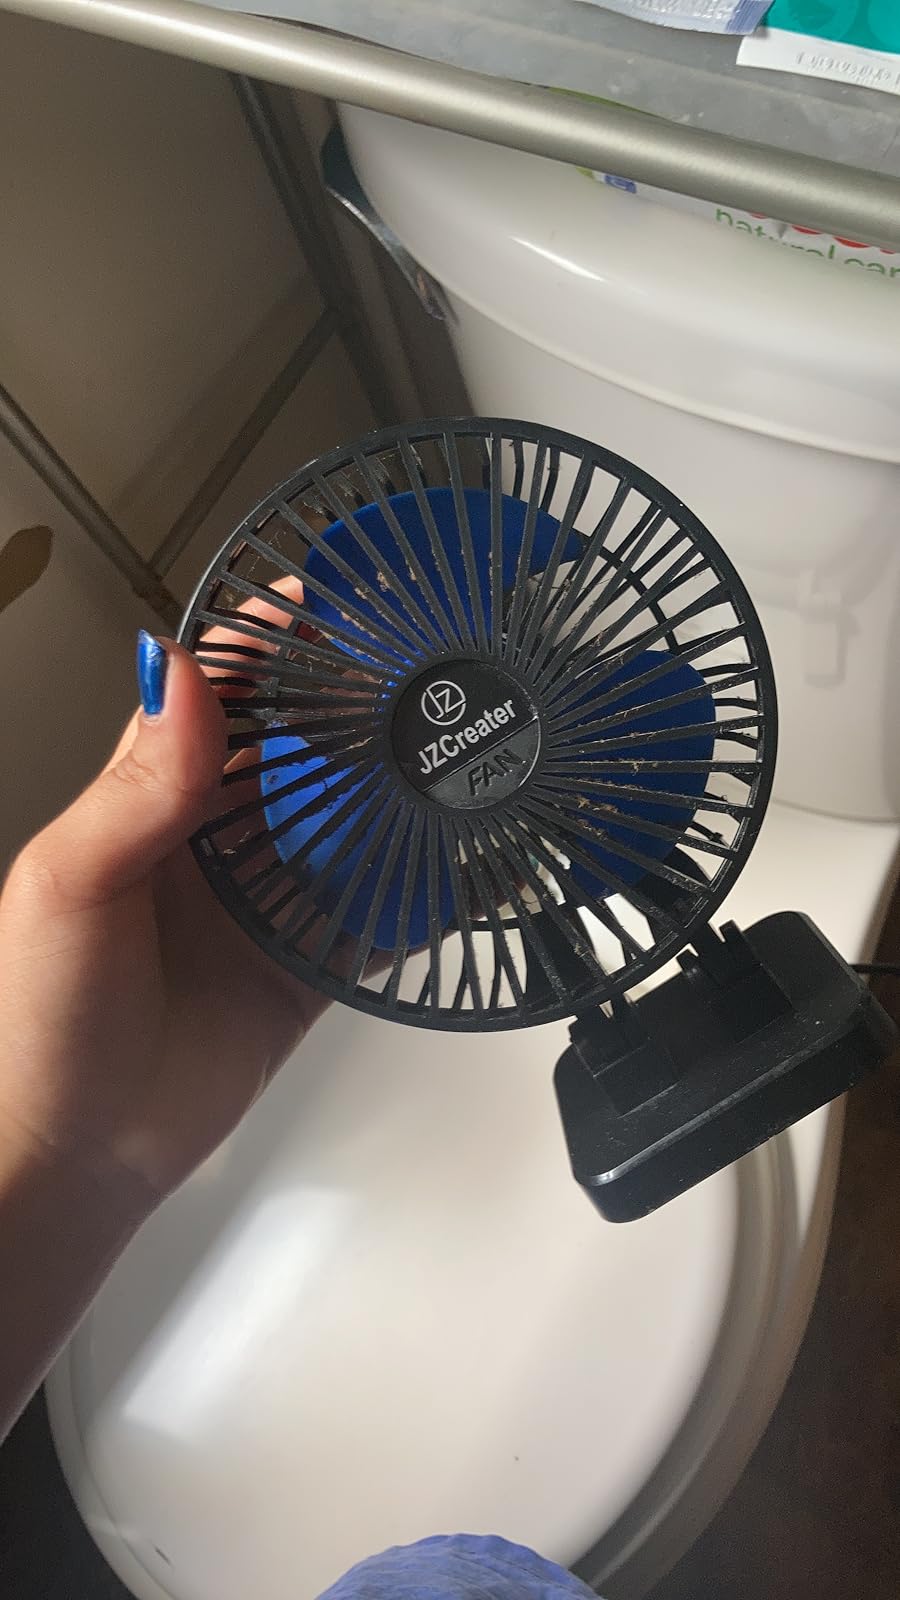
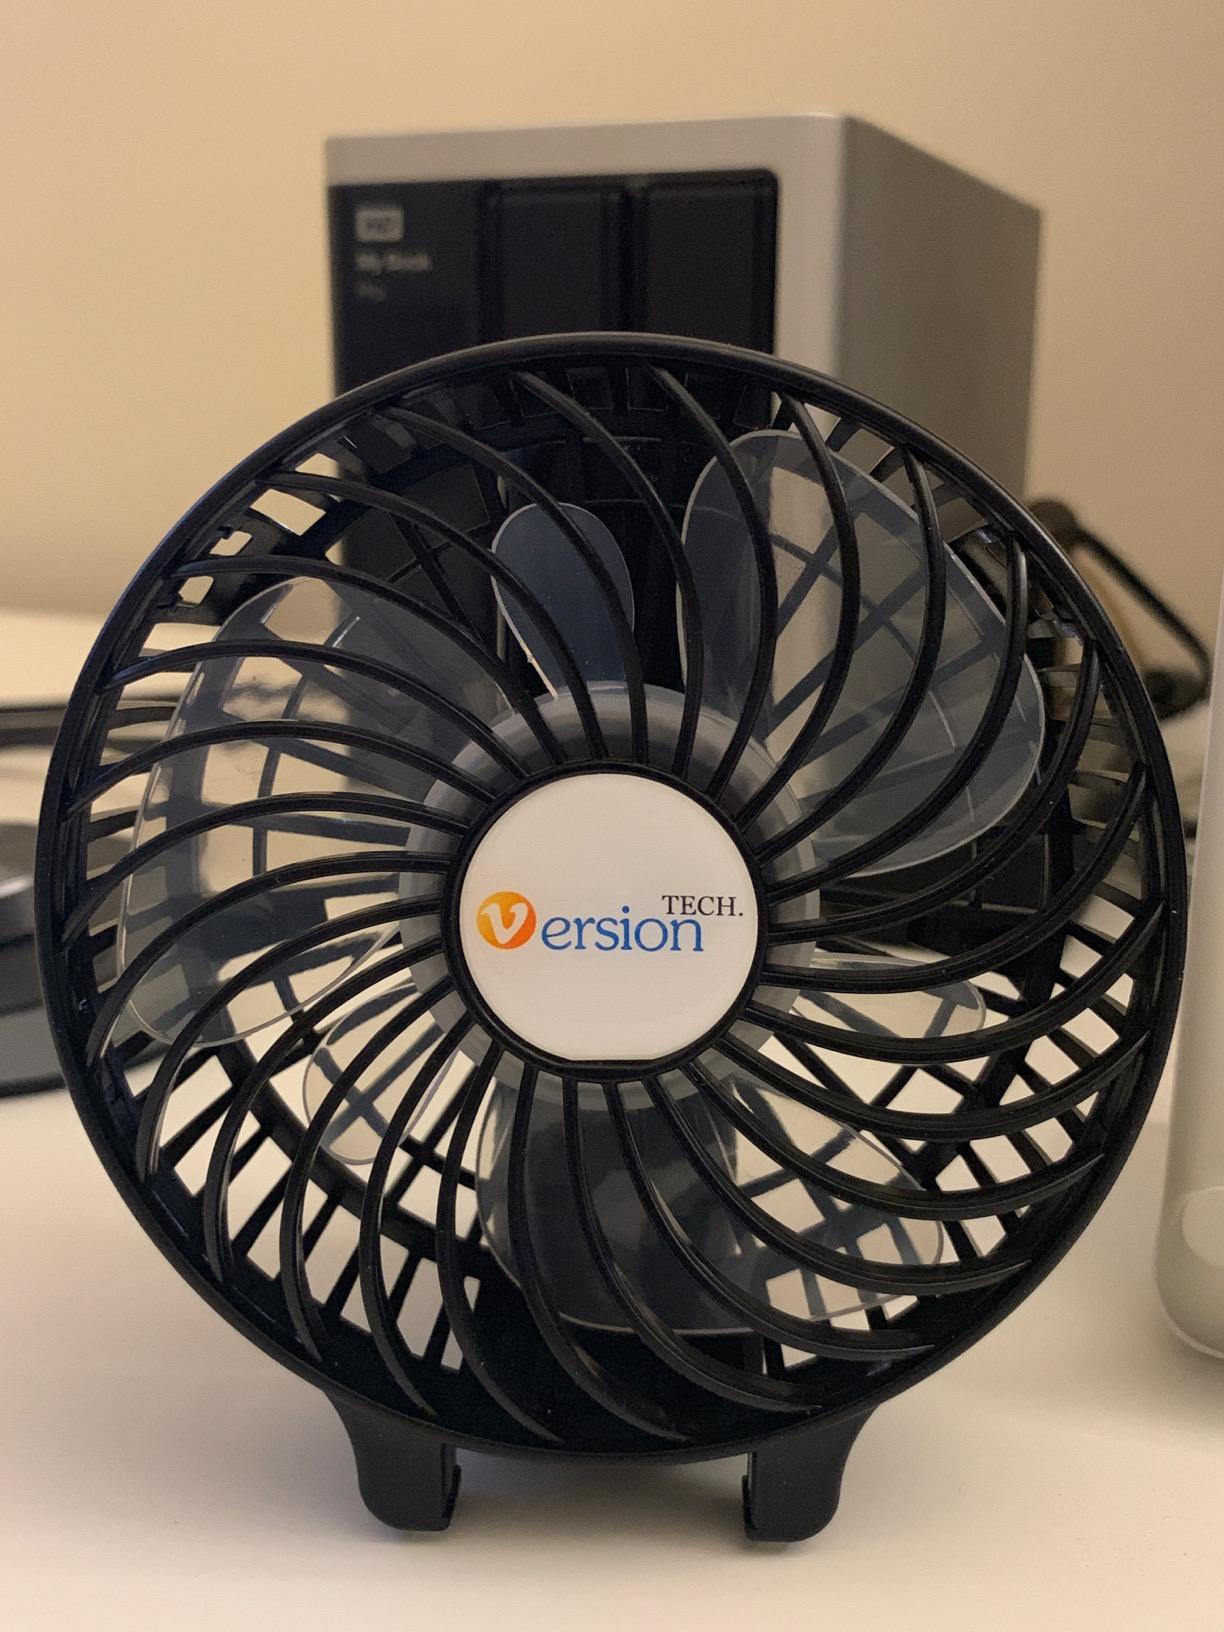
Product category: fan
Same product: no